Chatham Islands oystercatcher

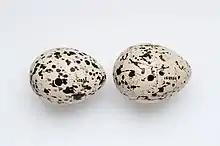
"Haematopus chathamensis" eggs from the collection of Auckland Museum

The Chatham Islands oystercatcher feeds on molluscs and marine worms, digging them out of the sand with its beak and hammering the shells to open them. They prefer foraging on coastline to lagoon shoreline, foraging mostly on intertidal rock platforms and sandy beaches (though some birds preferred pasture).